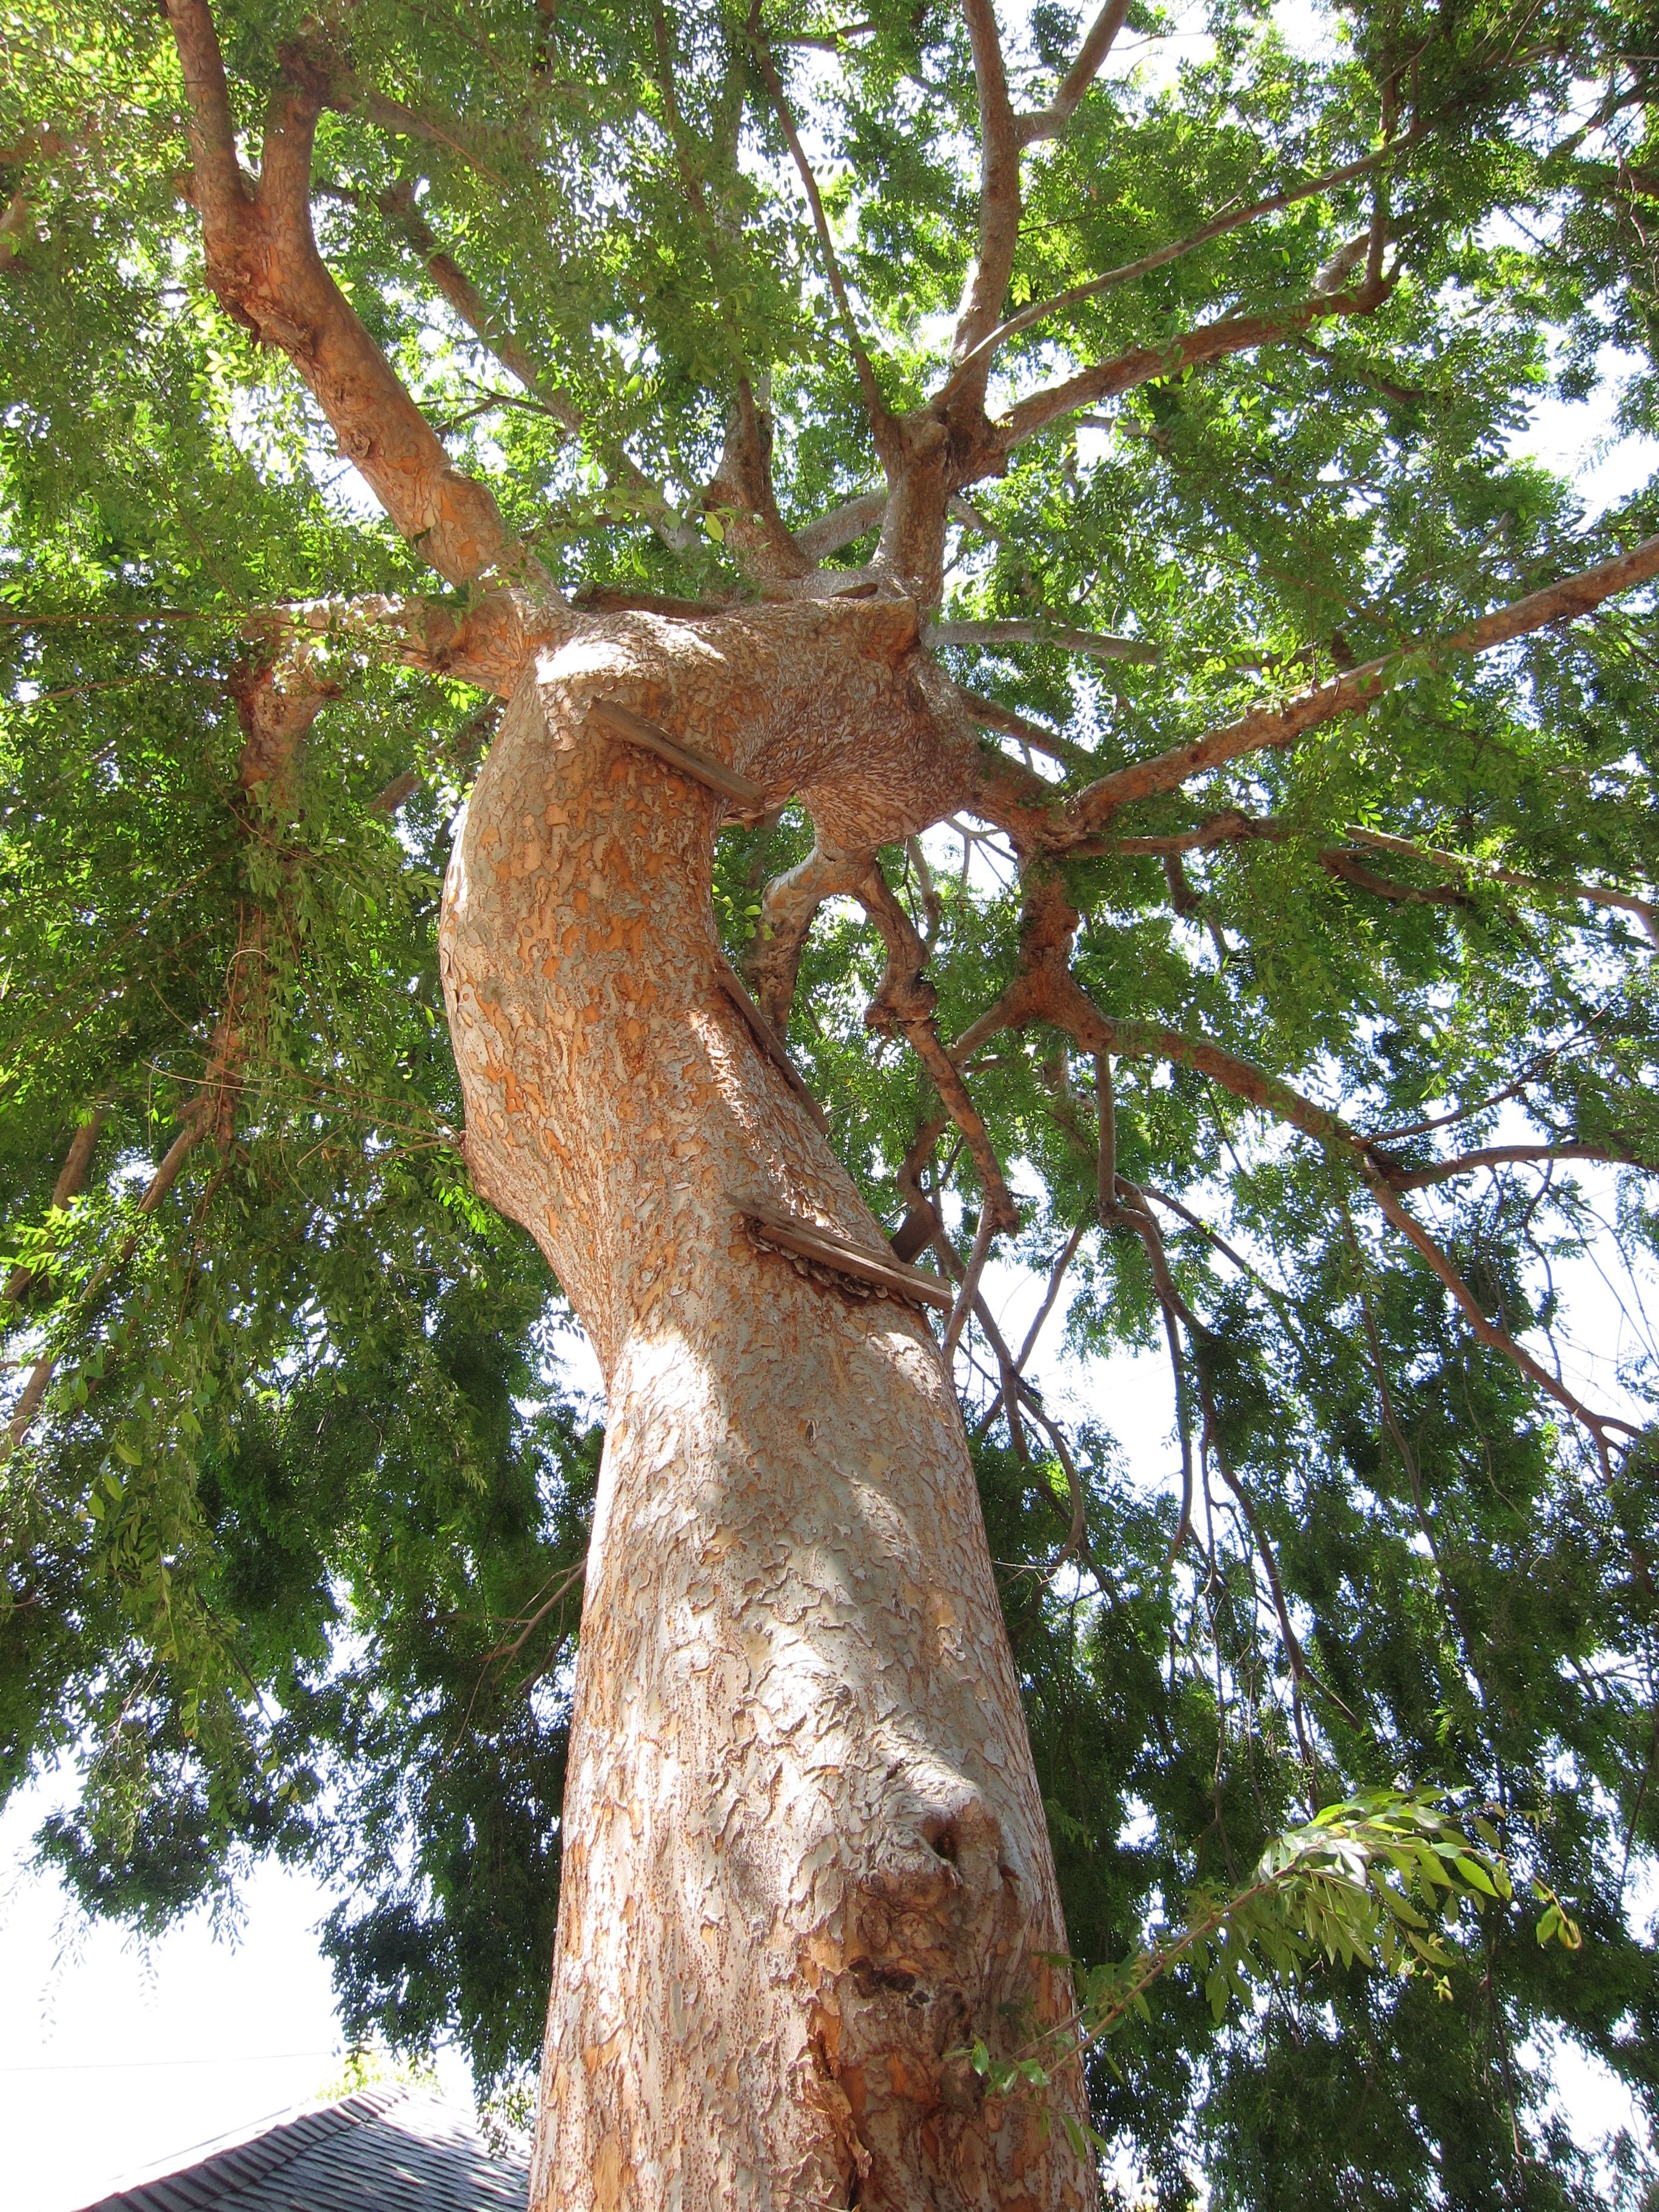
tree, sunshine, trunk, shellbark hickory, woody plant, plant, branch, botany, plant stem, Bigtree